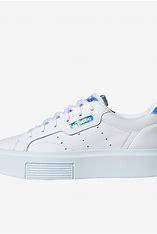
Brand: Adidas
Model: Sleek